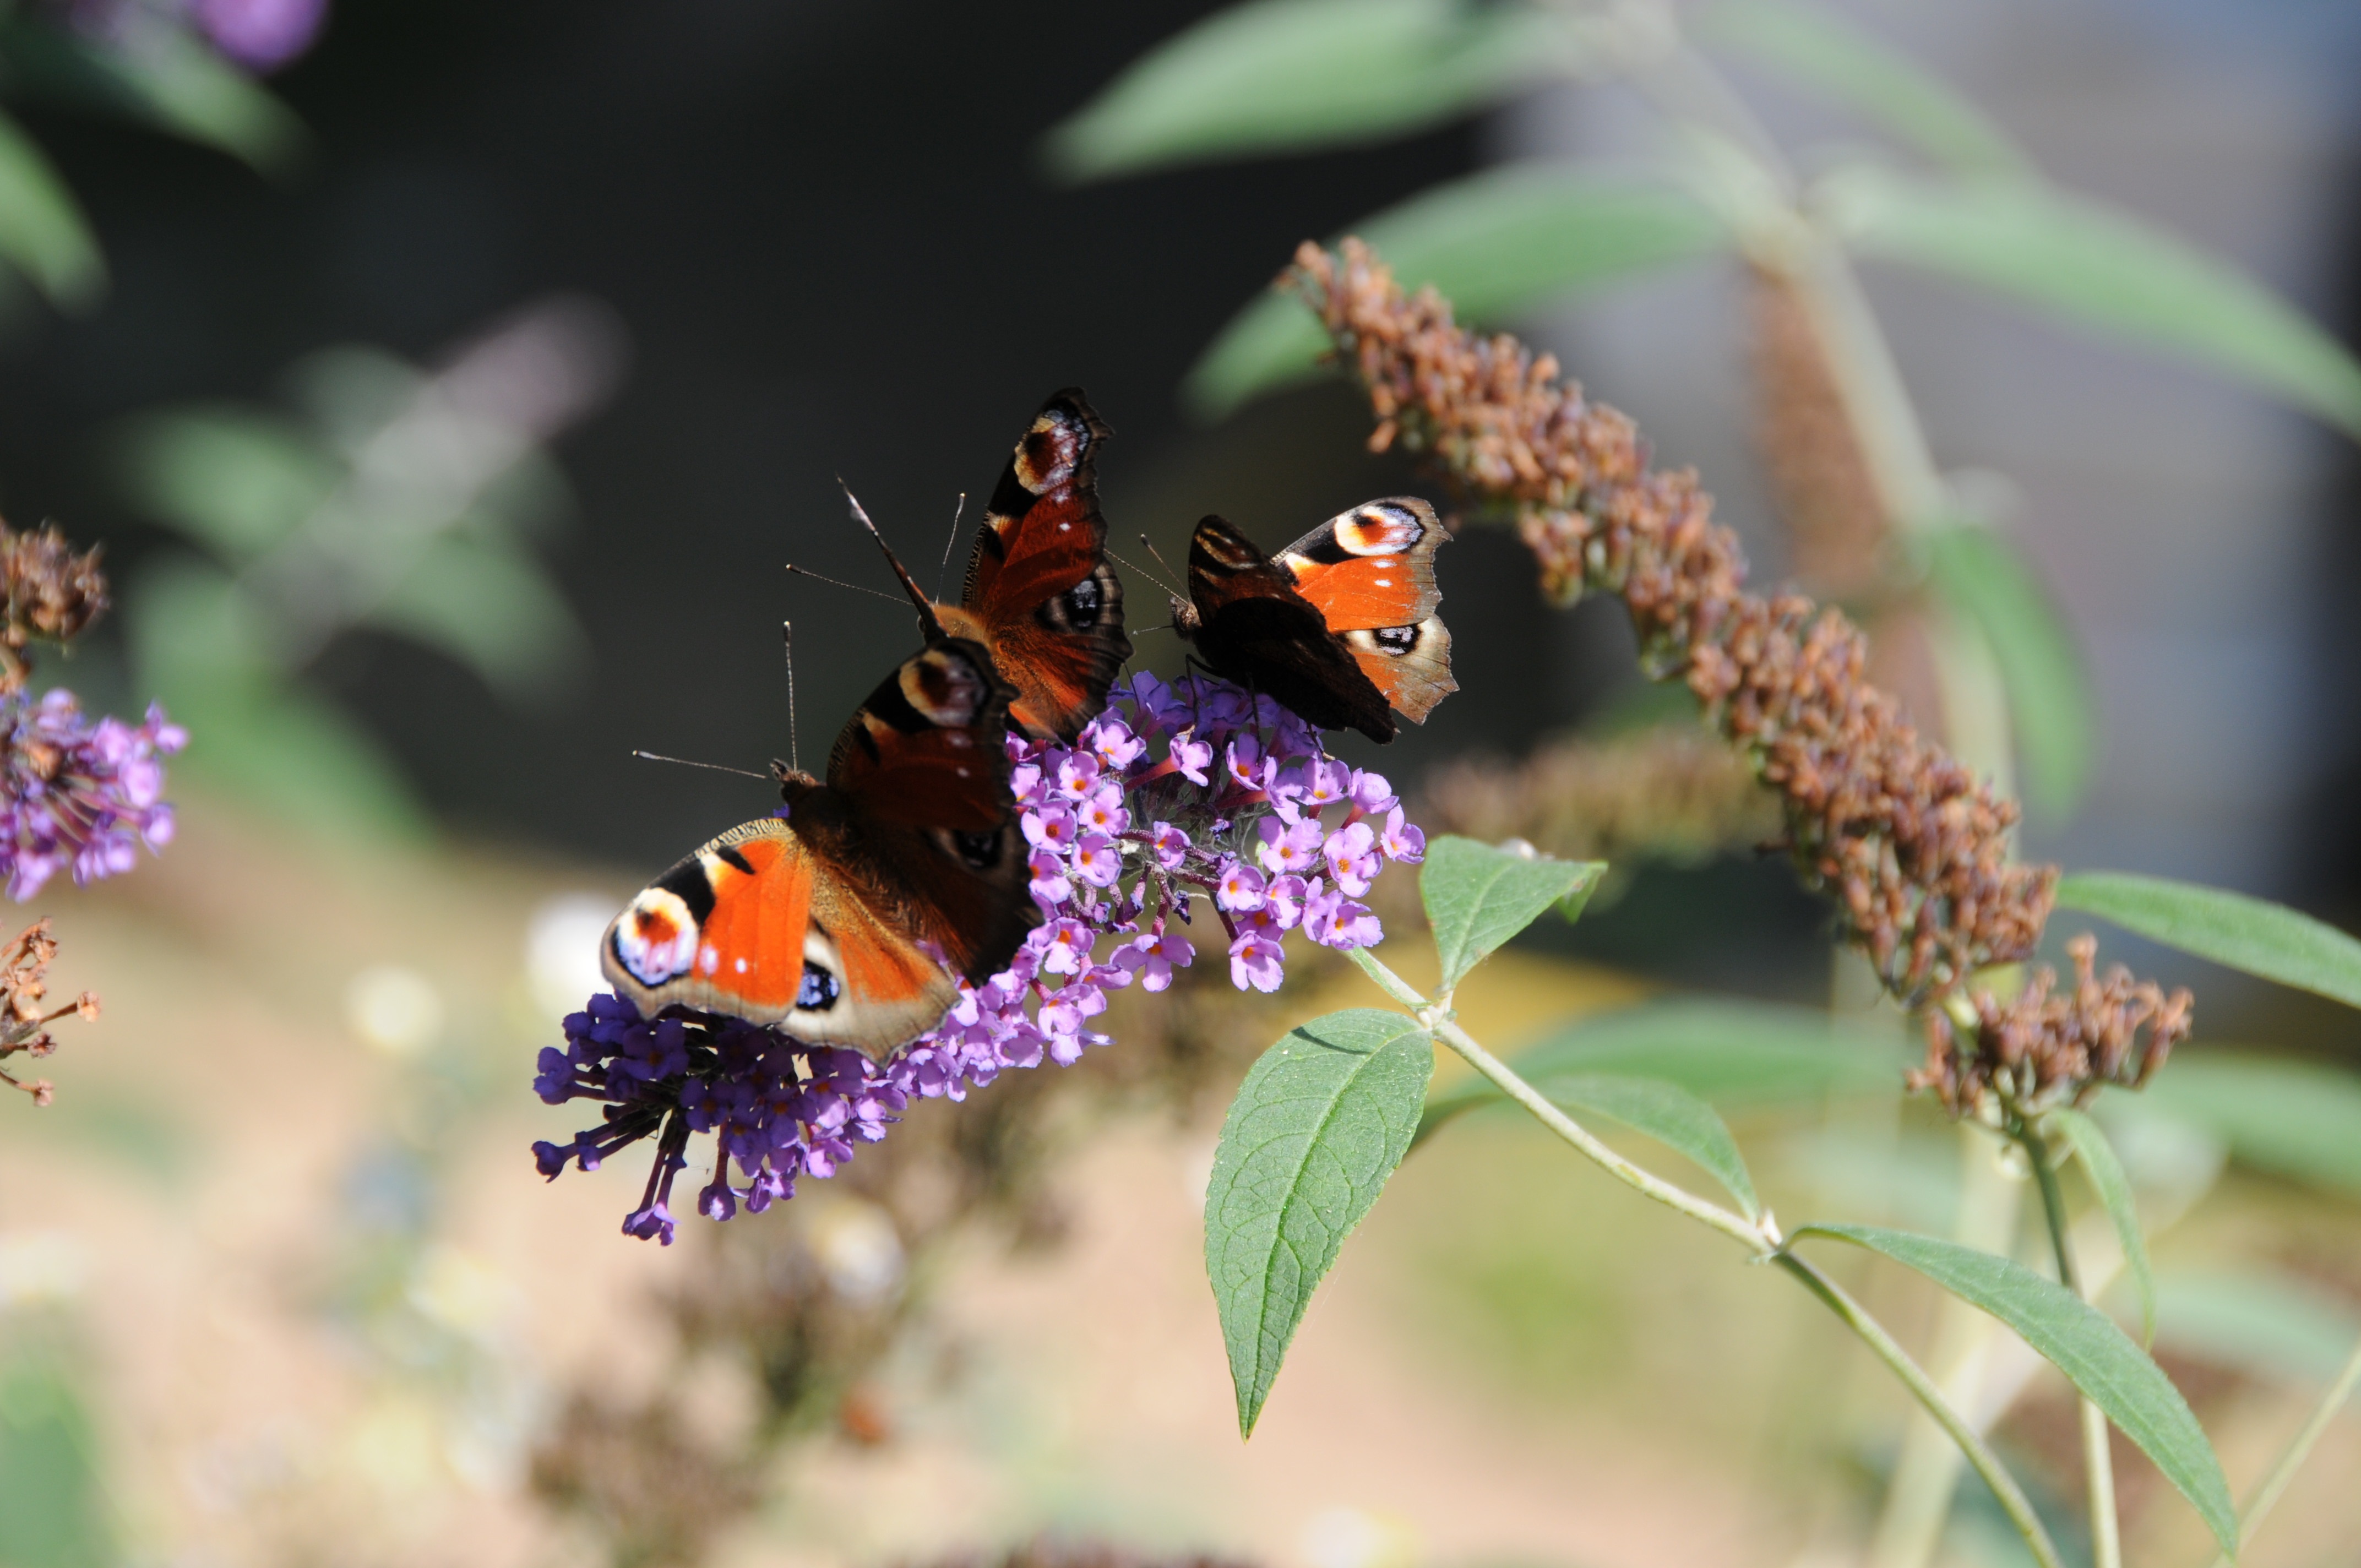
nature, photography, flower, wildlife, insect, botany, butterfly, flora, fauna, invertebrate, close up, monarch butterfly, nectar, macro photography, arthropod, peacock butterfly, summer lilac, pollinator, moths and butterflies